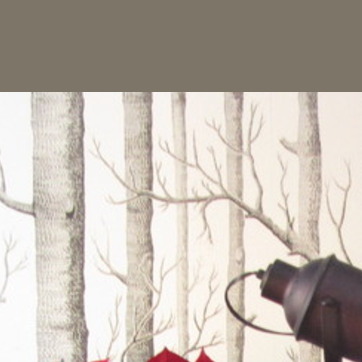
Material: wallpaper